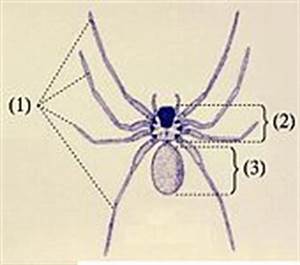
Label: ragno